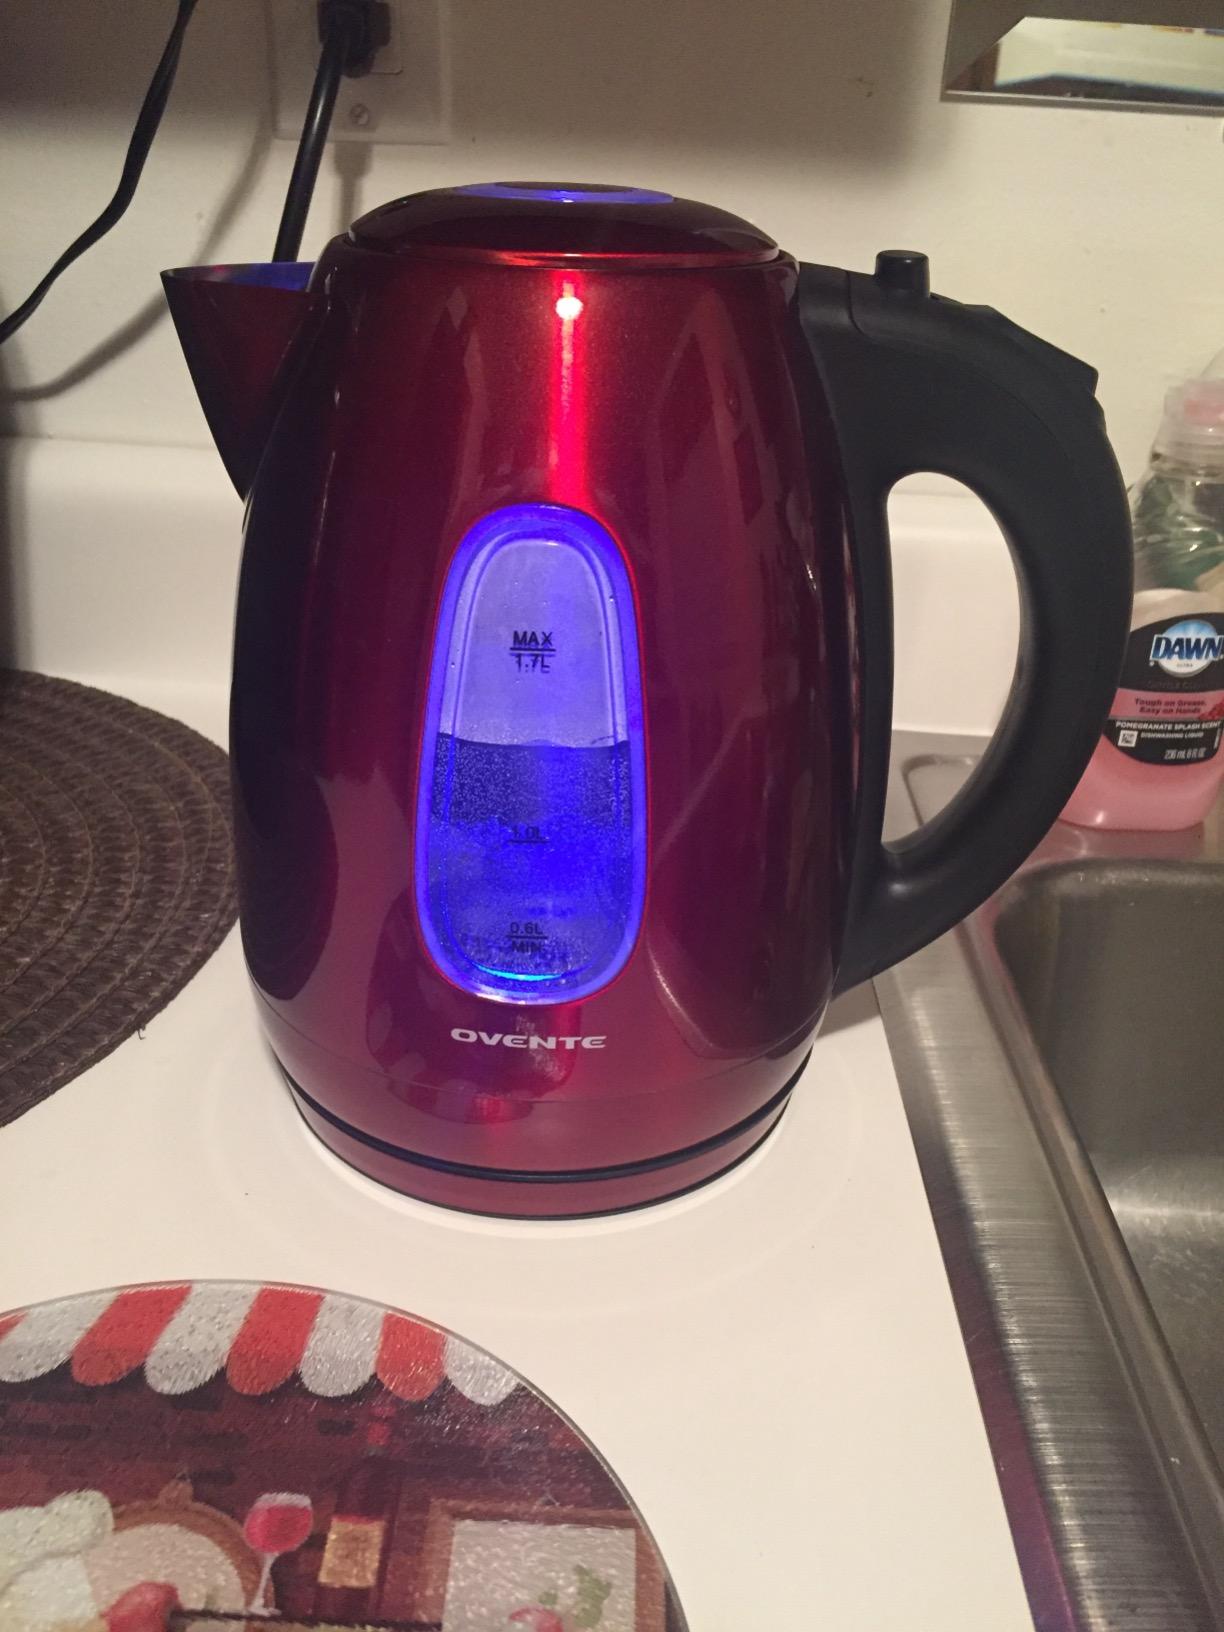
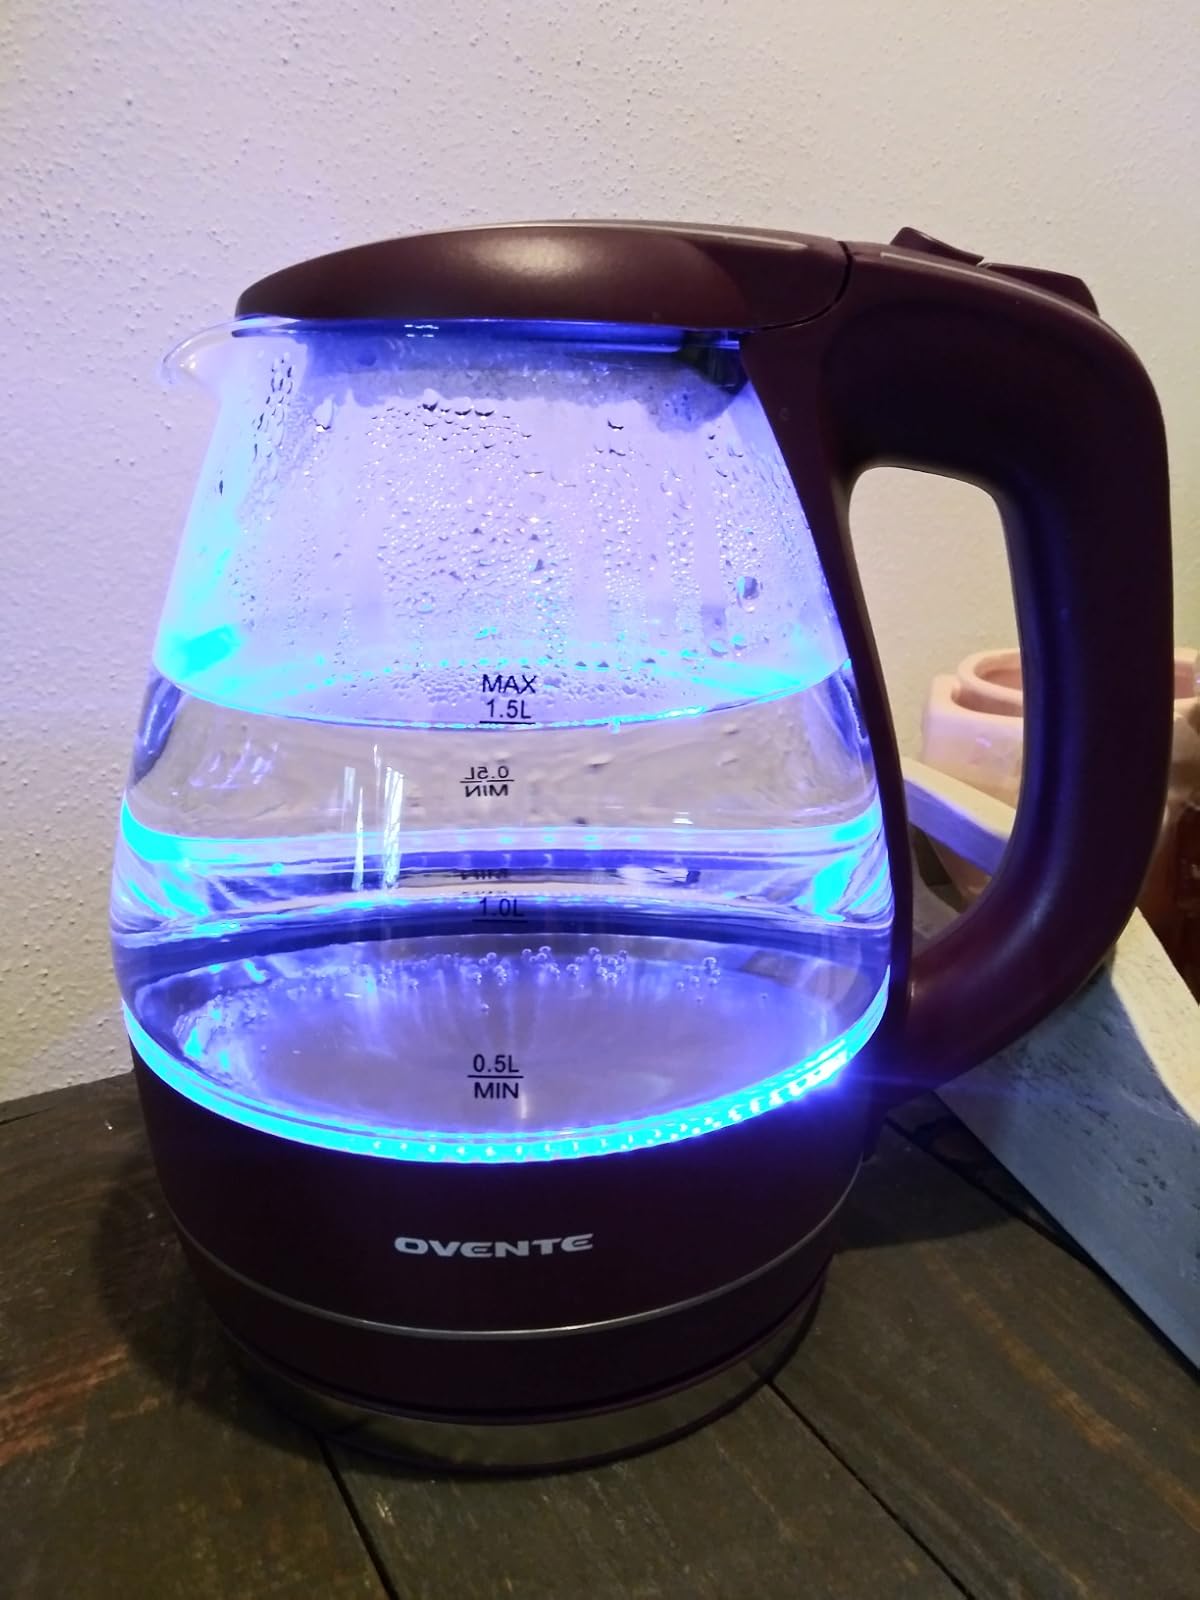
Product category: items_kettle
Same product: no